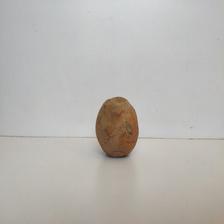
Size: Spoiled